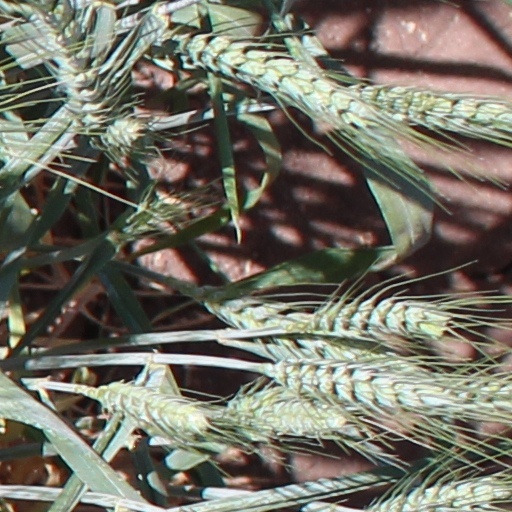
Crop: wheat